Michael Ford (artist)

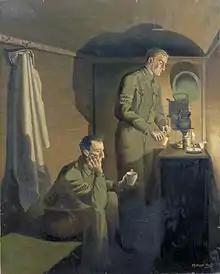
"Home Guard Brewing Tea just before Dawn" (1941) (Art.IWM ART LD 846)

In May 1940, Ford joined the Local Defence Volunteers, which soon became the Home Guard and also worked three days per week as a coal miner whilst also doing farm work. He learnt to ride a motorbike and became a dispatch rider. Ford continued to paint and submitted a number of pictures to the War Artists' Advisory Committee, WAAC. The first to be accepted by WAAC was "Home Guards Brewing Tea just before Dawn" which Ford had first sketched in a shepherd's hut whilst waiting to go on Home Guard duty. A submission in May 1941 of a painting of a Land Girl was refused, but in July 1941 WAAC accepted "War Weapons Week in a Country Town" and included it in their ongoing National Gallery exhibition. A reproduction of the painting was included in Eric Newton's 1945 book "War Through Artists' Eyes". Ford continued with his Home Guard duties and farm work and in February 1942 submitted another picture to WAAC. This oil painting, "Italian Prisoners-of-war Working on the Land", was purchased by WAAC for fifteen guineas and was one of the few depictions of prisoners of war at work acquired by WAAC. Ford also designed a poster featuring a Land Girl with the slogan "Are you working of shirking ? More women are needed".